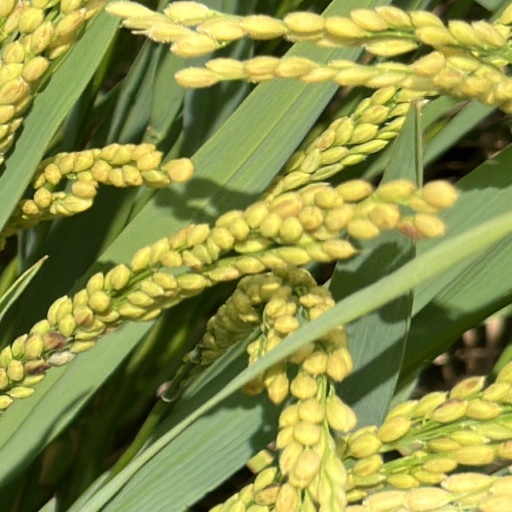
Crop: rice